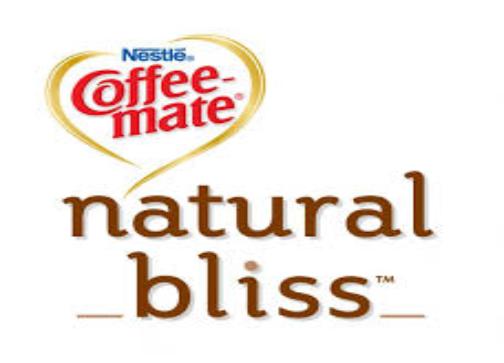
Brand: Coffee-Mate
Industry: Food